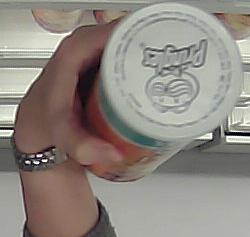
Product: pringles_paprika